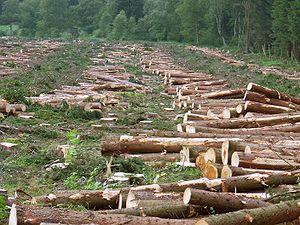
"Les expressions « coupe rase », « coupe à blanc » et « coupe à blanc-étoc » désignent, en sylviculture, un mode d'aménagement sylvicole passant par l'abattage de la totalité des arbres d'une parcelle d'une exploitation forestière. Les coupes rases sont nécessaires lorsque l'on veut changer l'essence en place ou que l'on veut défricher. Le concept est proche de celui de ""coupe claire"".